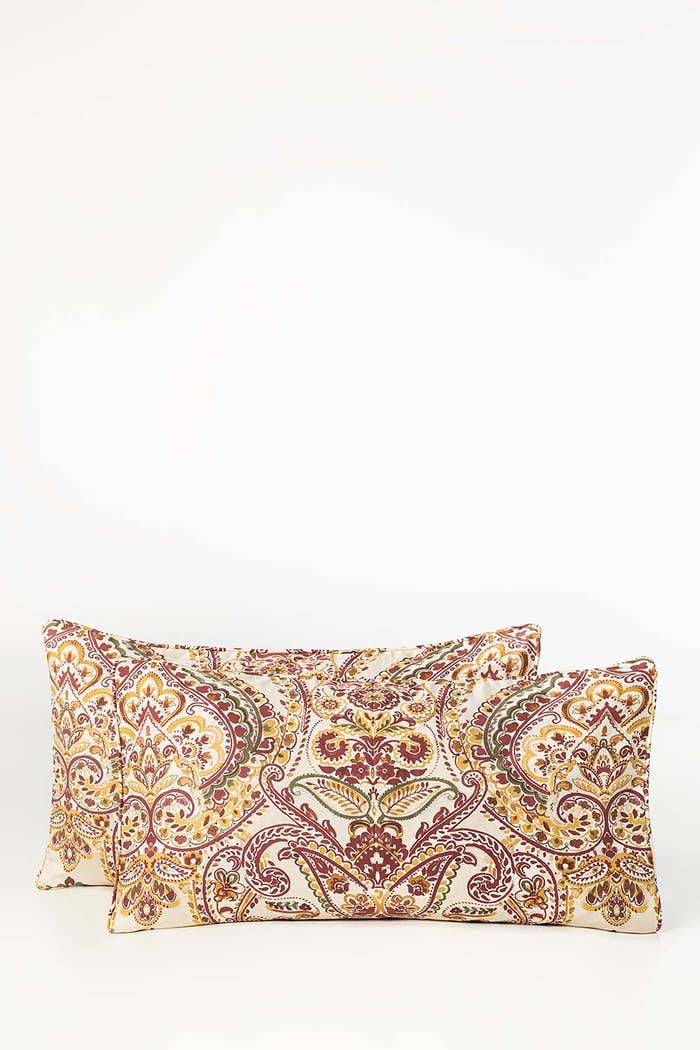
pink multi paisley pillow